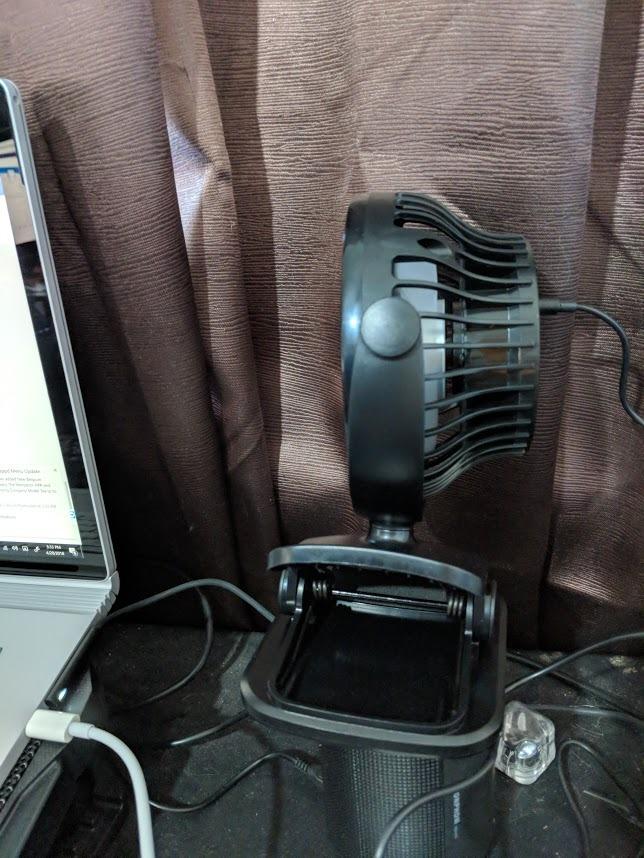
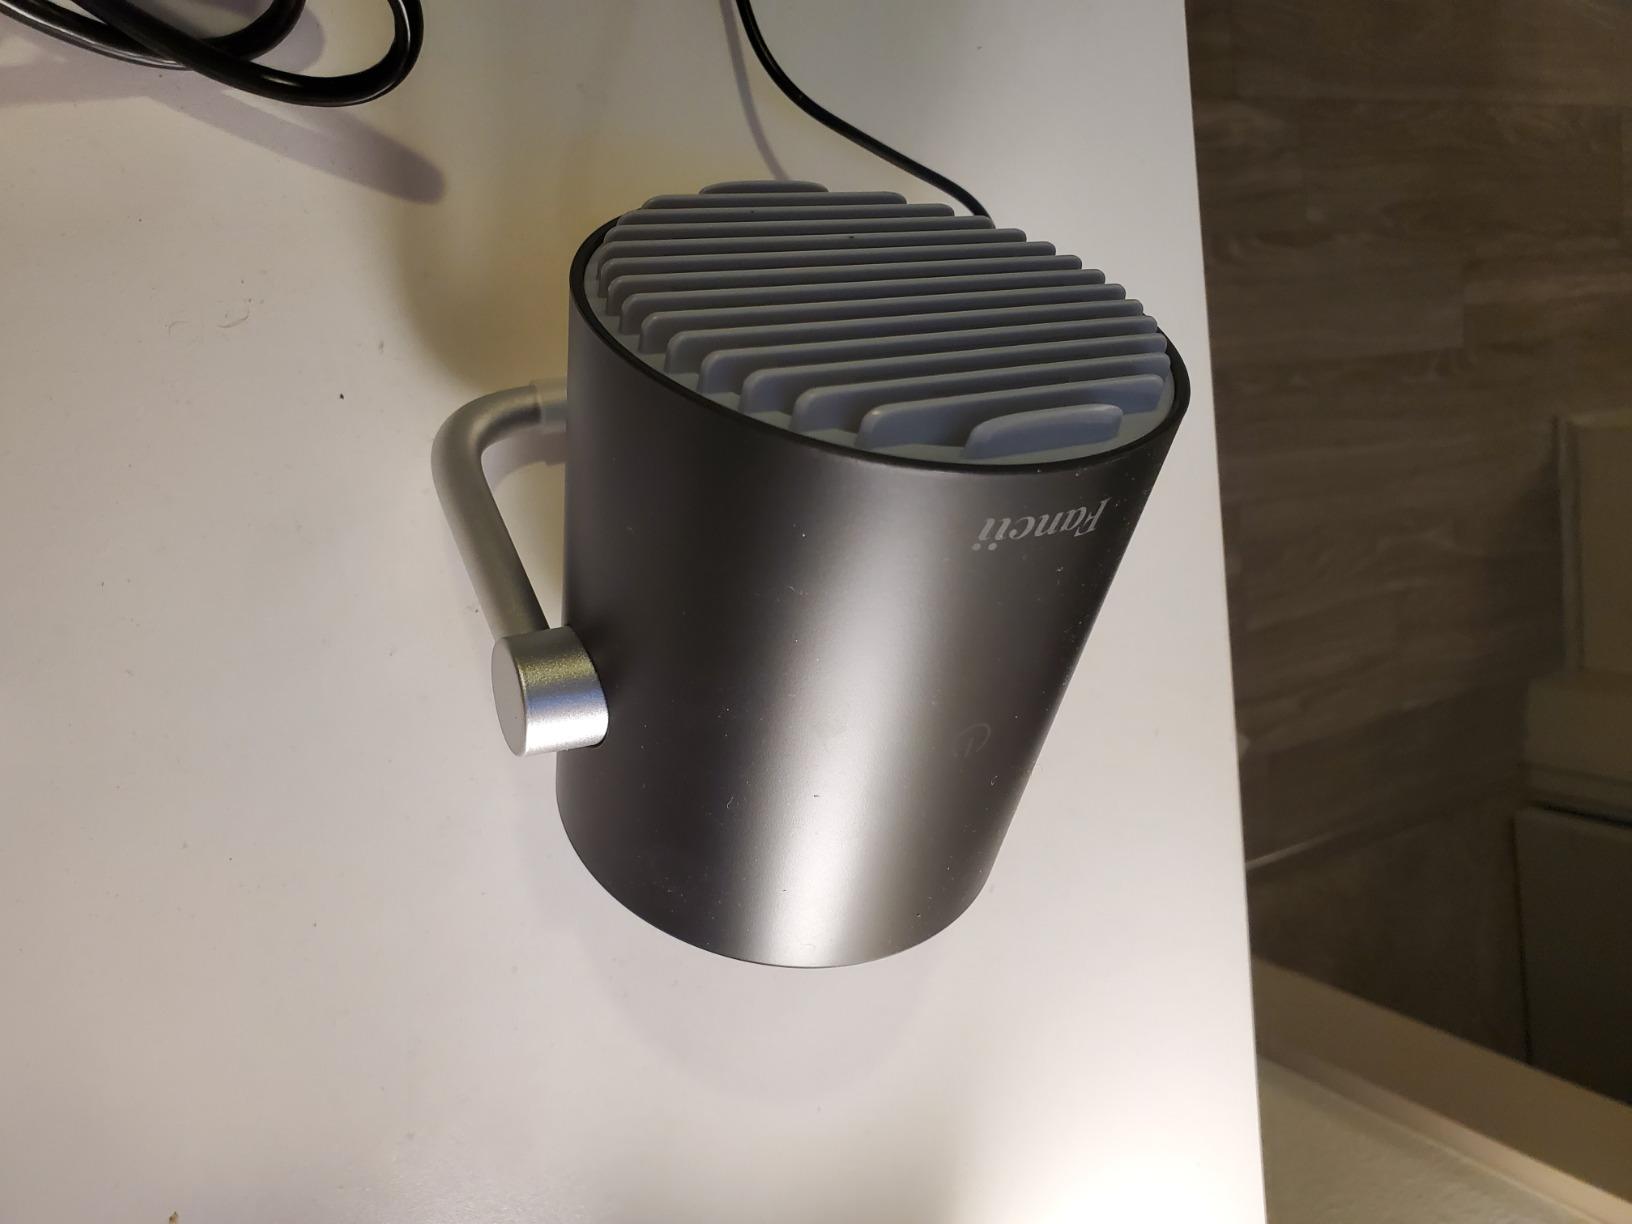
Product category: fan
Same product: no